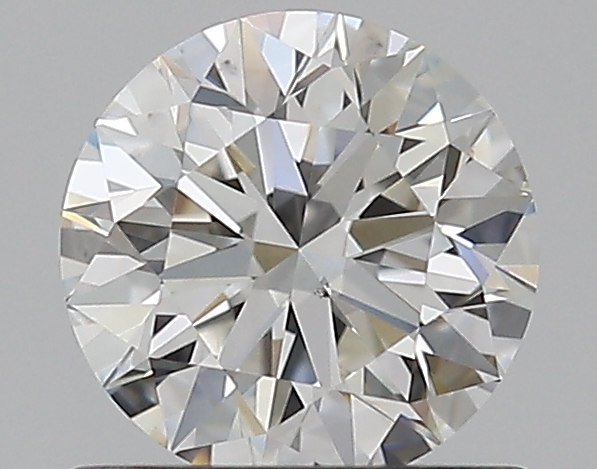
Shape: round
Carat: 0.71
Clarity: VS2
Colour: G
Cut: EX
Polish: EX
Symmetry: EX
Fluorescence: N
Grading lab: GIA
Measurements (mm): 5.68 x 5.71 x 3.54